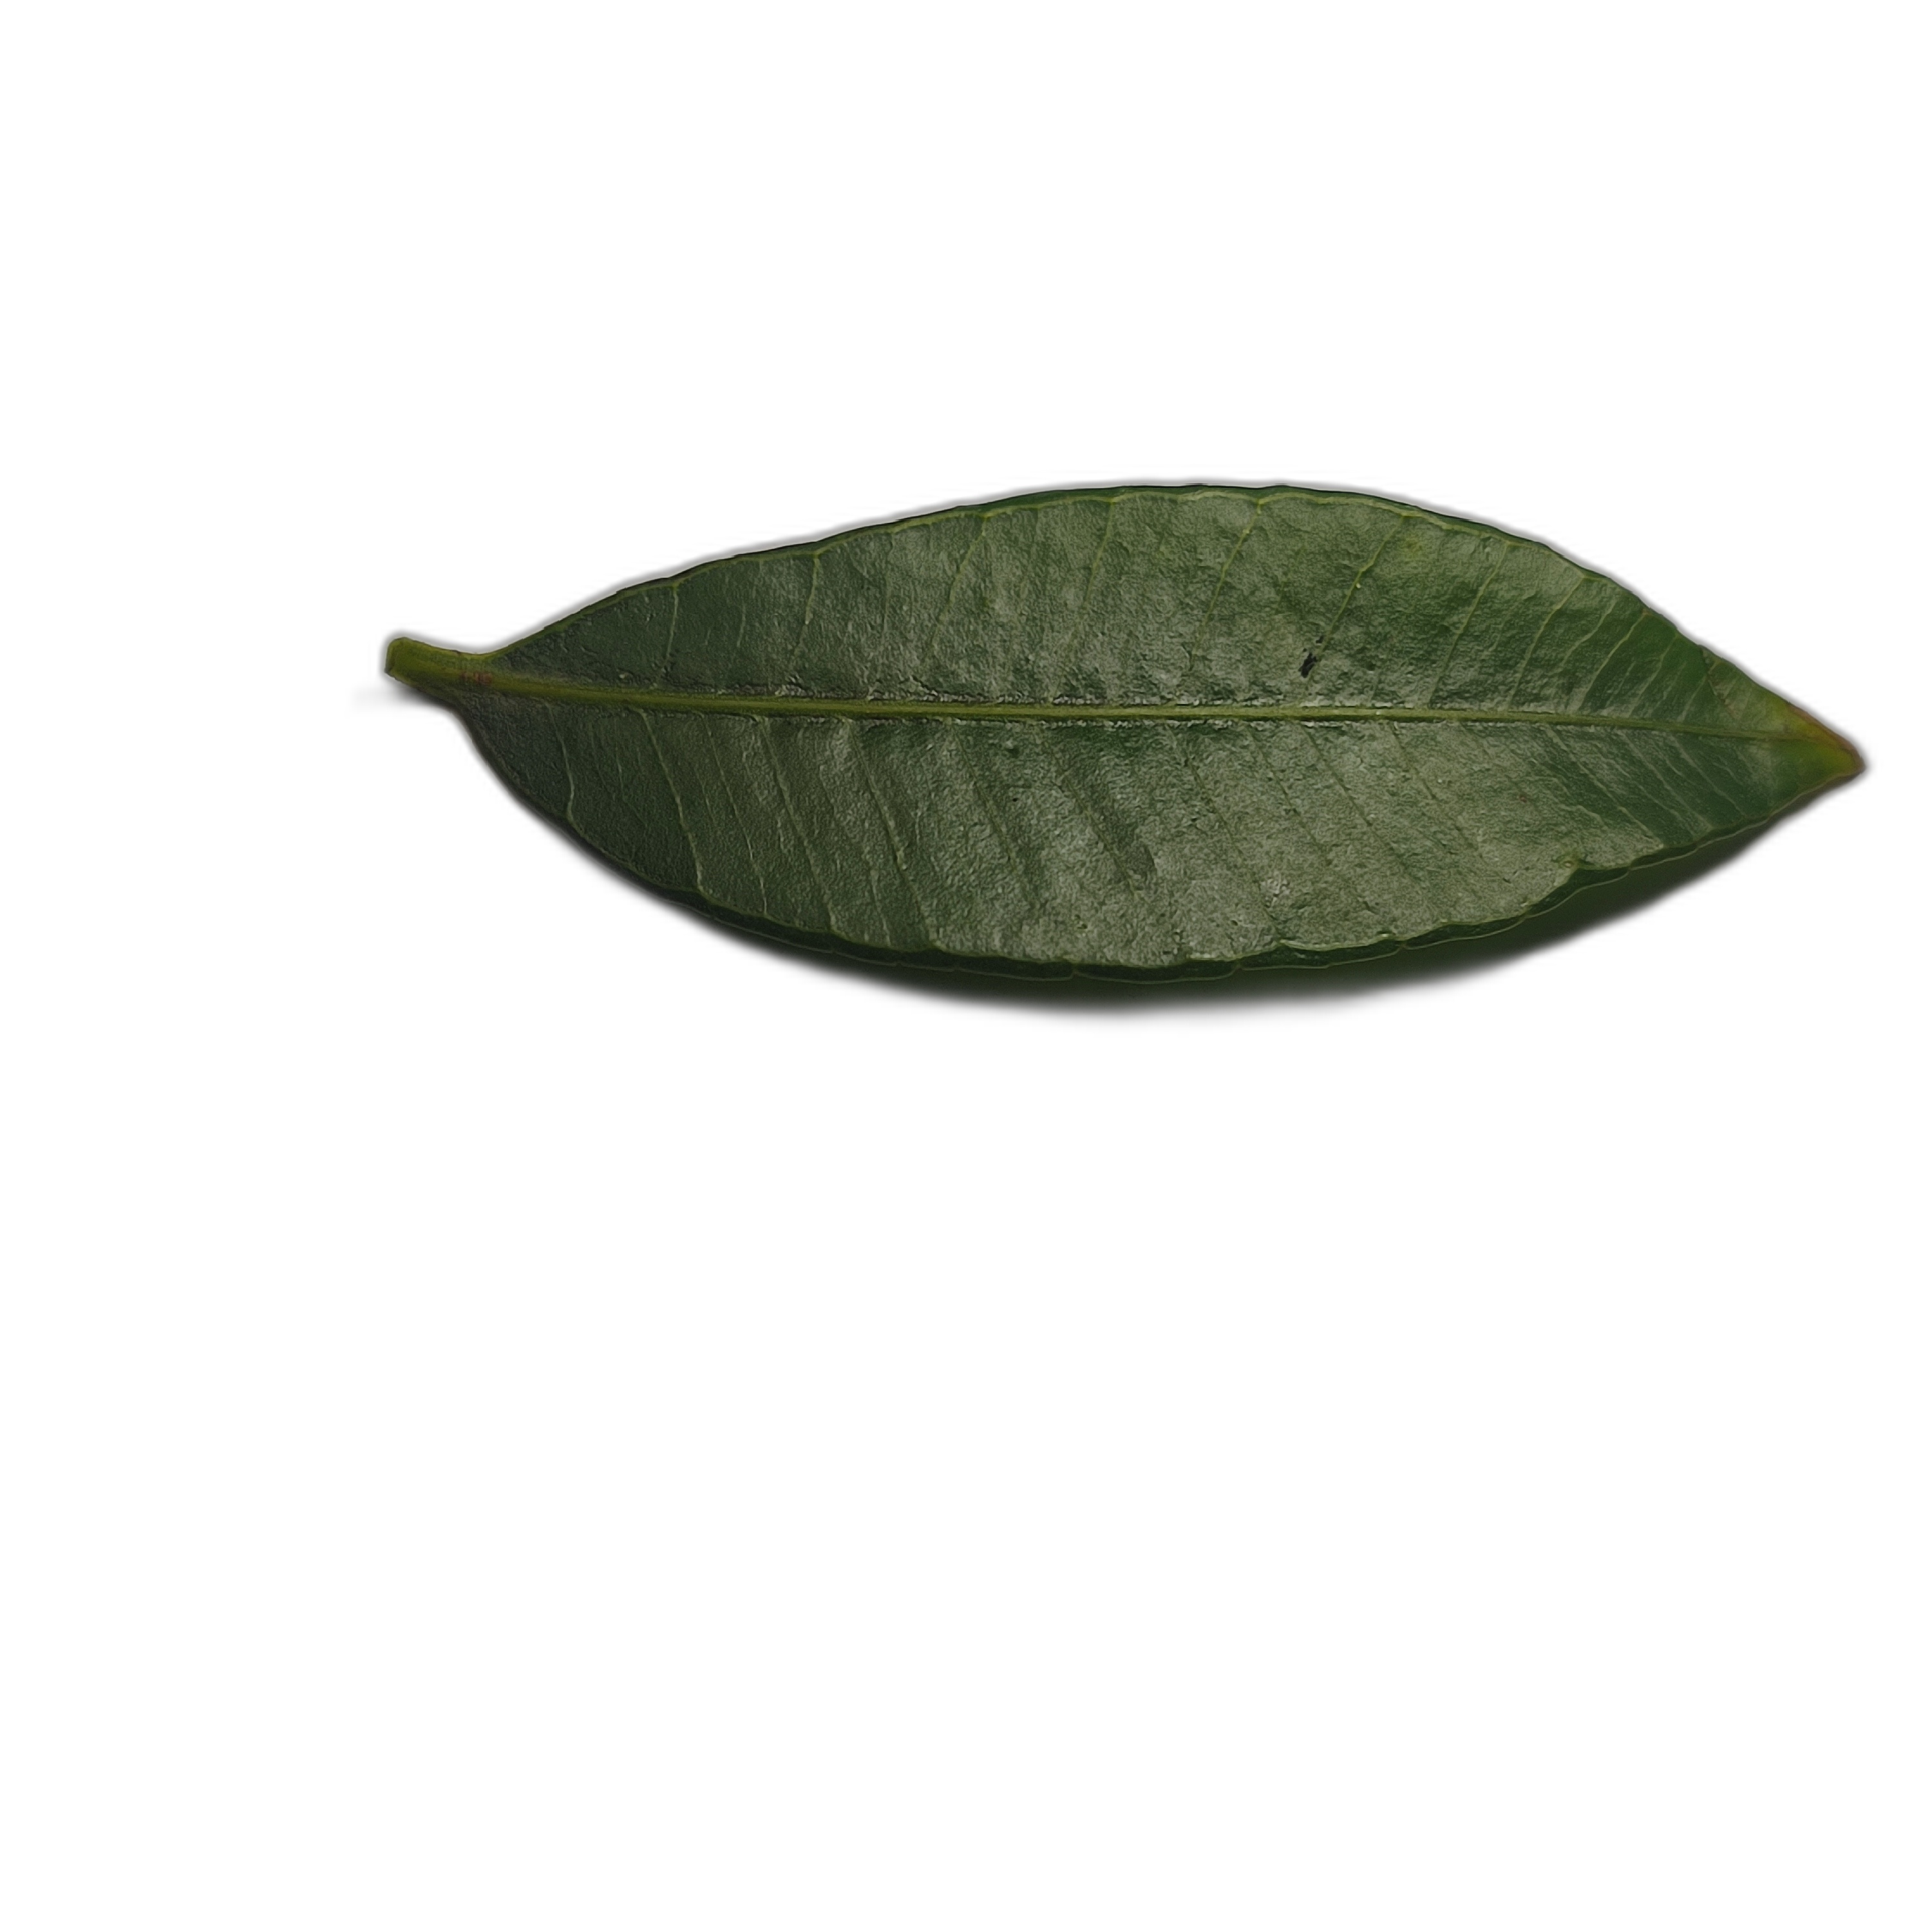
Label: healthy